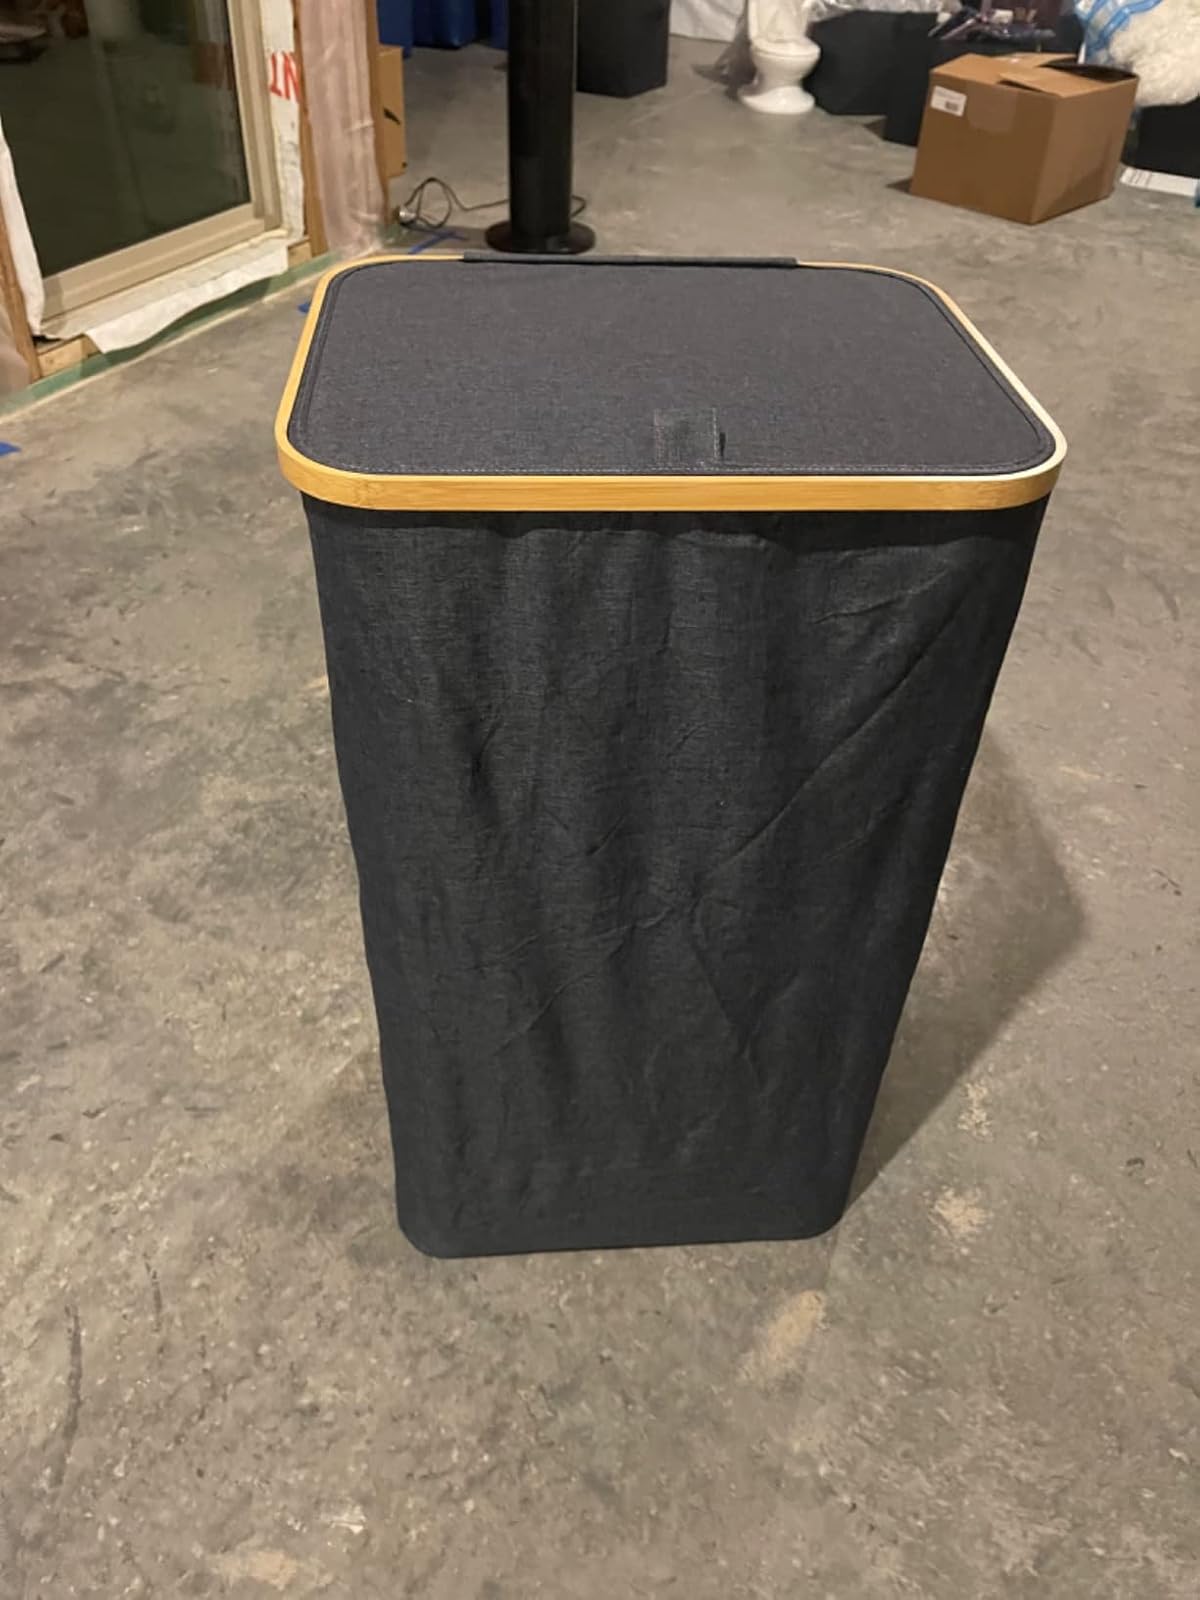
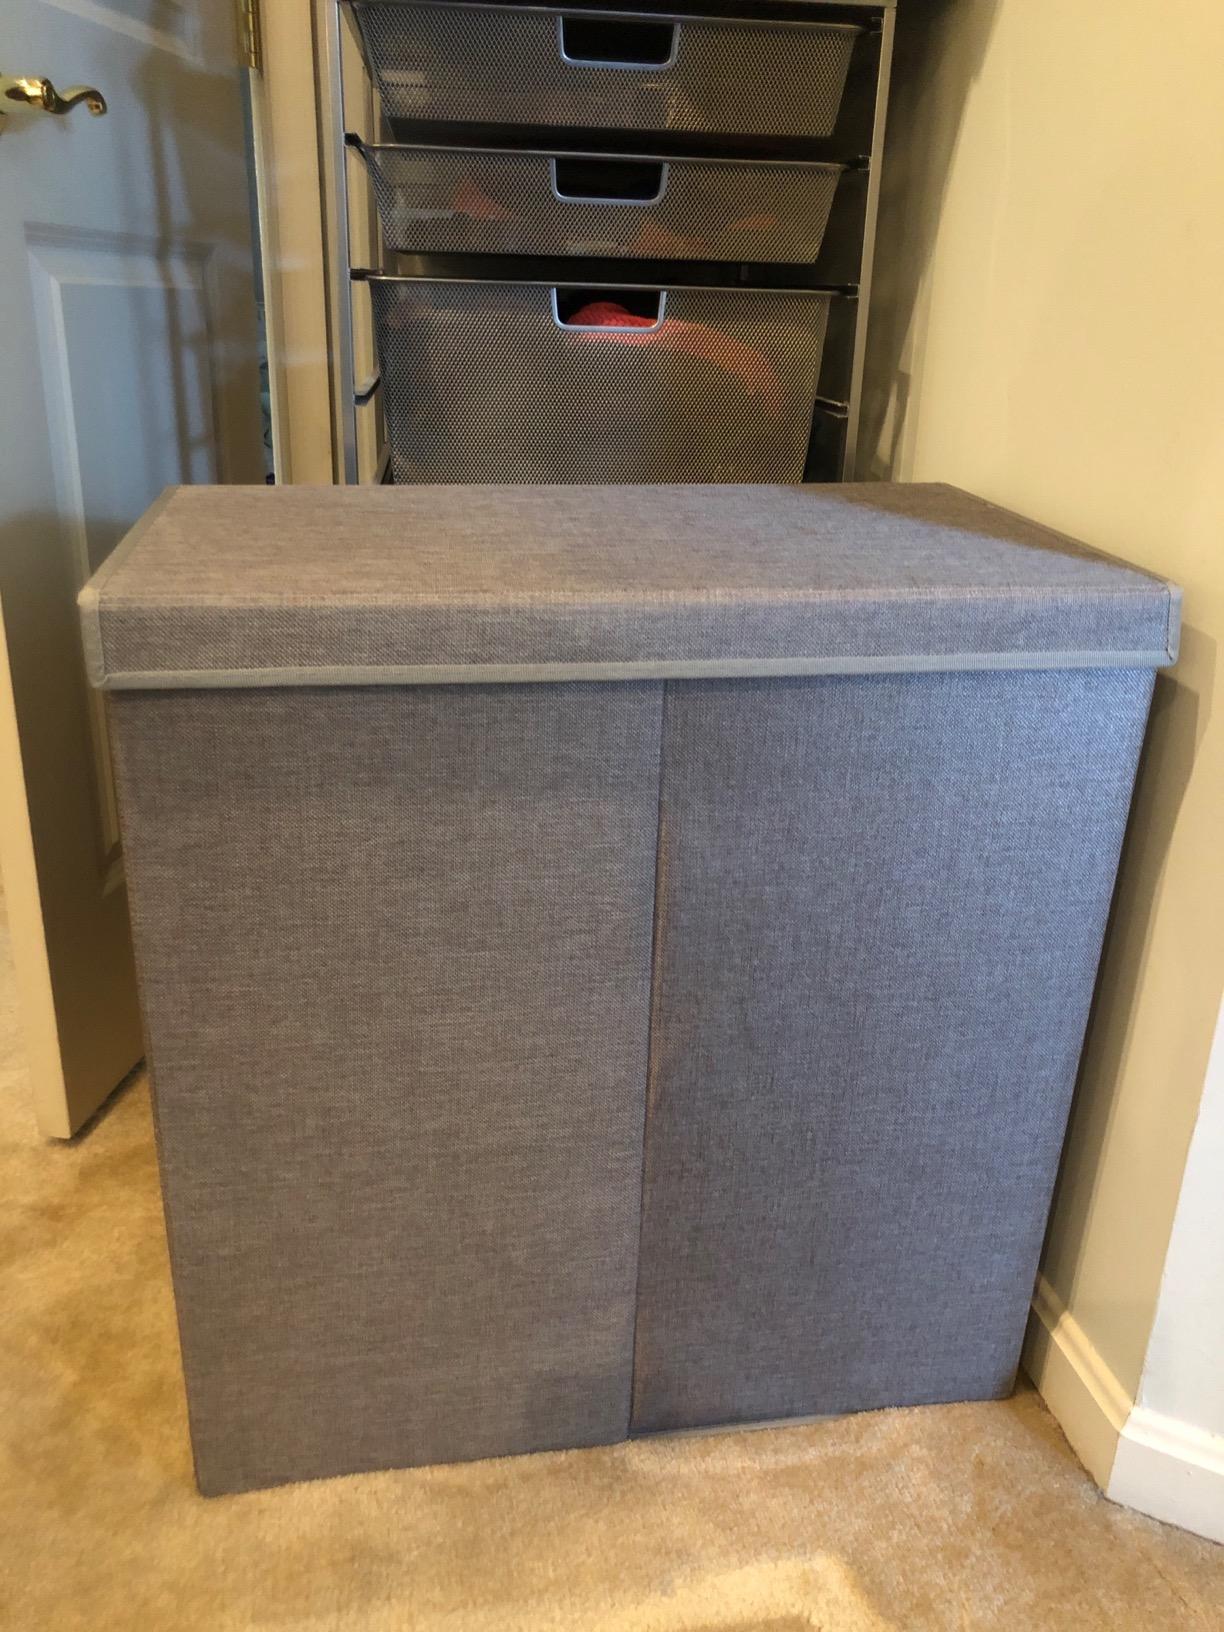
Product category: items_hamper
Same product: no